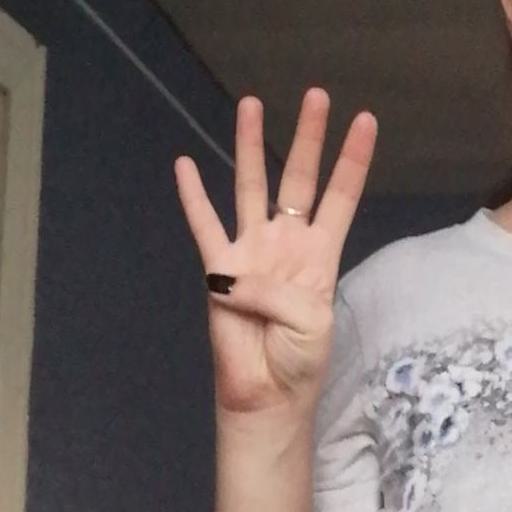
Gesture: four